Mount Douglas Secondary School

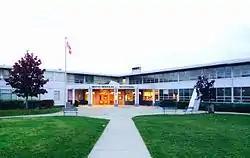
Mt. Doug SS, main entry 2015

Mount Douglas Secondary School is a four-year public secondary school founded 1931 and located in Saanich, British Columbia, Canada, with around 850 students on roll. The school is part of the Greater Victoria School District (SD61), and is known locally as "Mount Doug". In 2003, the school changed from a Senior Secondary model, teaching grades 11 and 12, back to the current and original grades 9 to 12 structure.